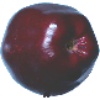
Label: red_delicious_apple